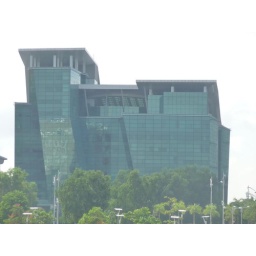
Great looking glass building in Putrajaya